South Korean won (1945–1953)

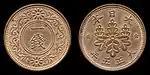
The 1-sen coins introduced under Japanese rule remained in use.

No coins were issued by South Korea during this period; however, Japanese 1 sen coins continued to be used for small transactions until February 1953. South Korea would eventually introduce its first coins for circulation in 1959.